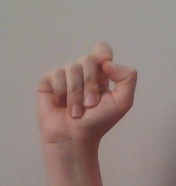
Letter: fa